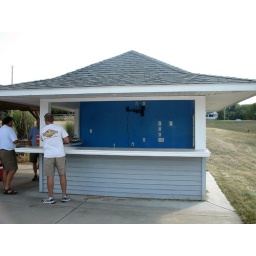
Donz is standing by the bar area by the pool.